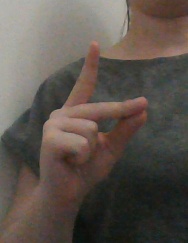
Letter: ta